Lake Tahoe

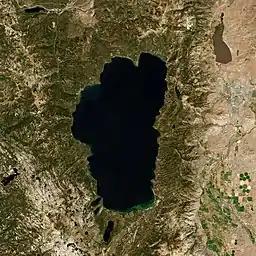
Lake Tahoe from space

Lake Tahoe (Washo: "dáʔaw") is a freshwater lake in the Sierra Nevada of the Western United States, straddling the border between California and Nevada. Lying at above sea level, Lake Tahoe is the largest alpine lake in North America, and at it trails only the five Great Lakes as the largest by volume in the United States. Its depth is , making it the second deepest in the United States after Crater Lake in Oregon.